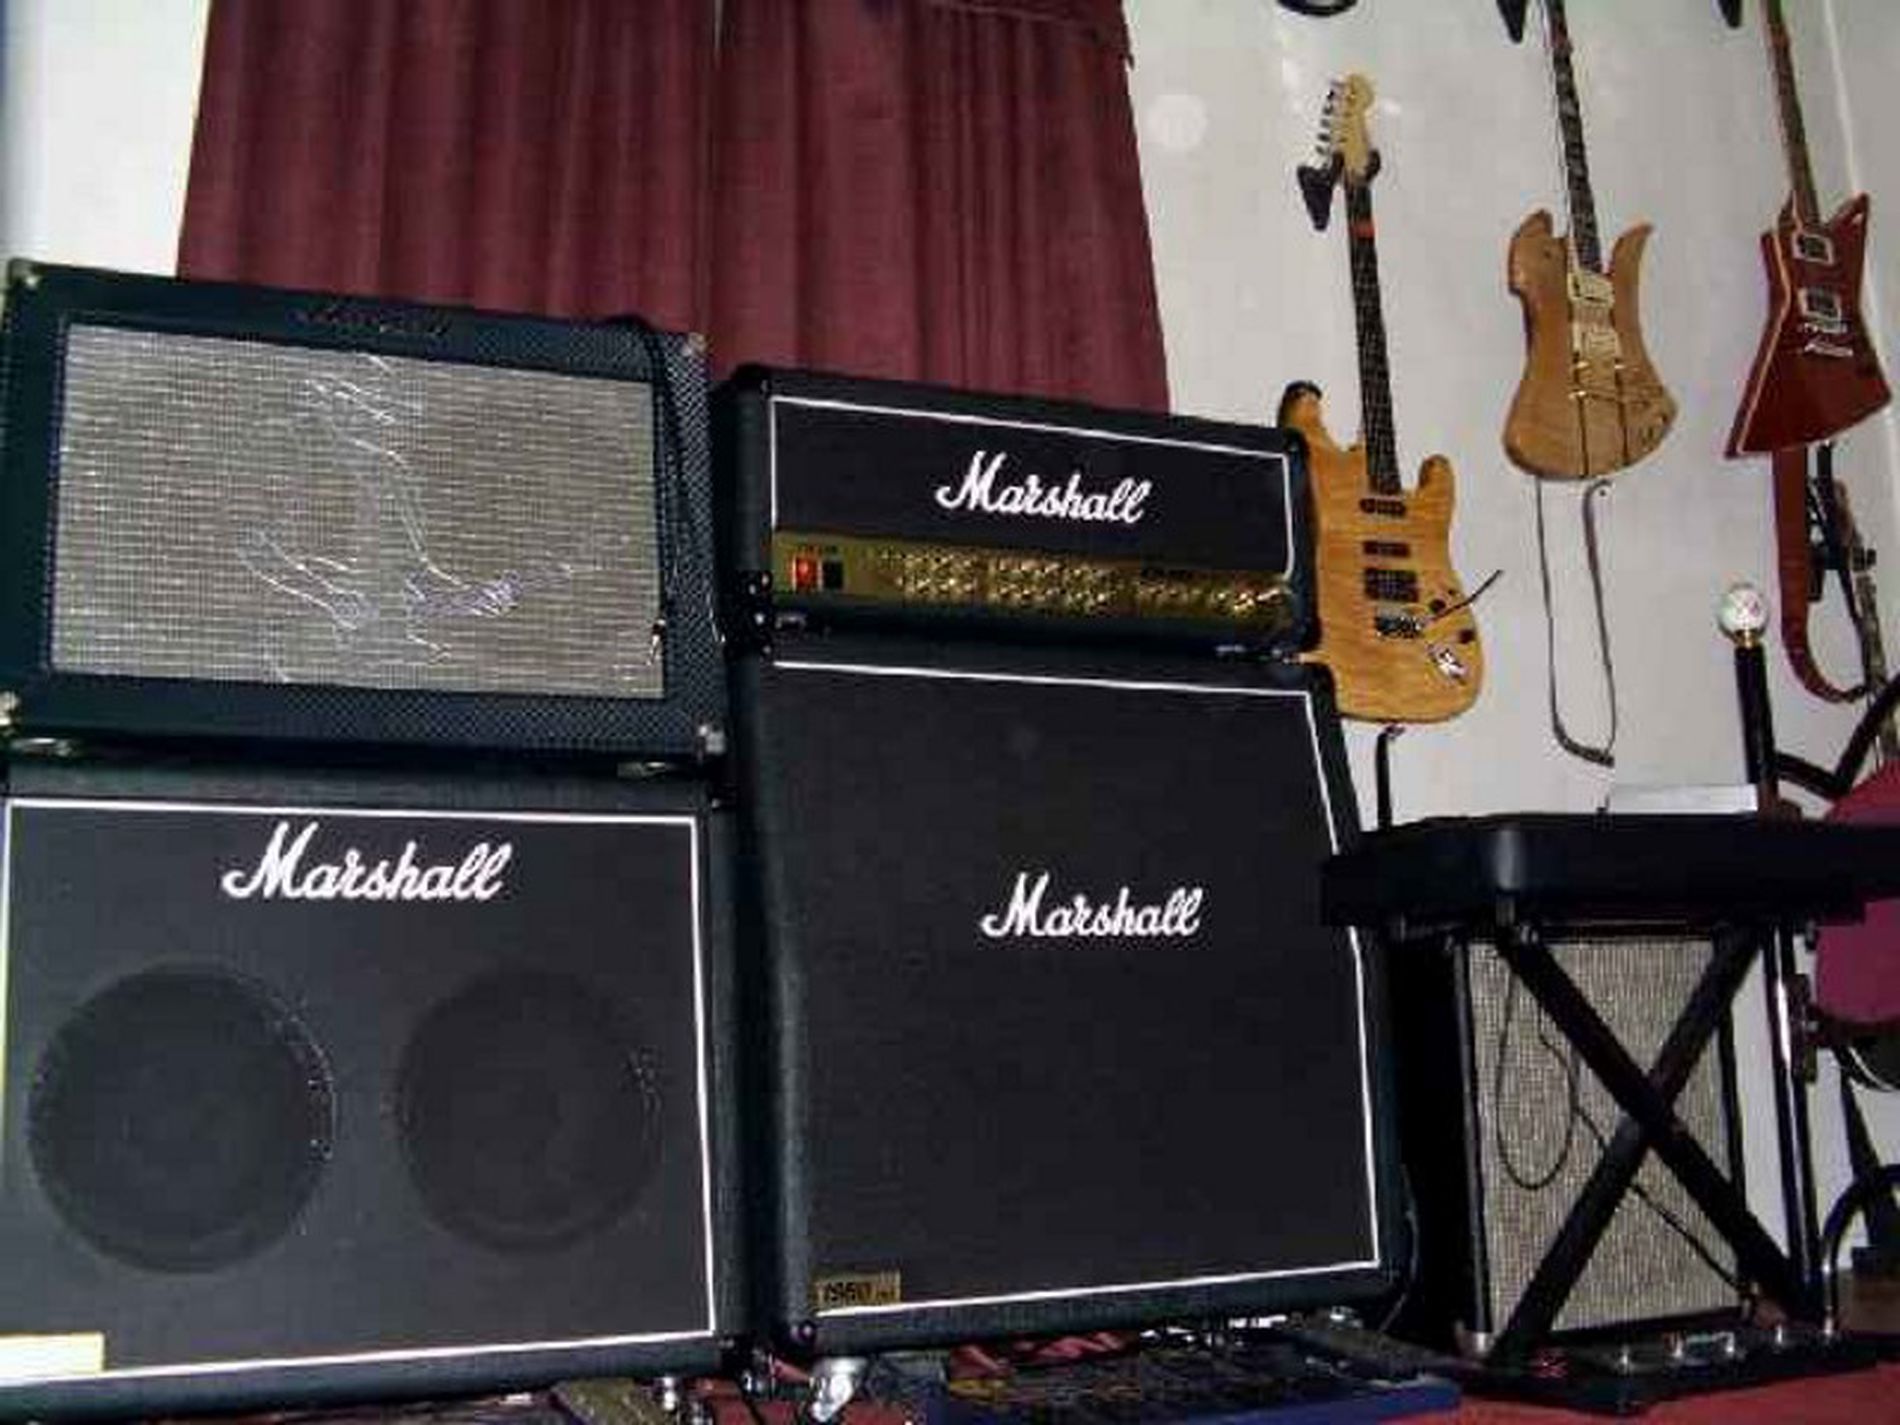
Musical Instruments and Gear
photograph taken indoors, showing a collection of musical instruments and amplifiers. Prominently featured are several Marshall brand amplifiers and speaker cabinets, stacked on the left side of the frame.
Slightly Low Angle: The camera appears to be positioned slightly lower than the instruments and amplifiers' level and is looking up at them. The height of the stacked amplifiers and the hanging guitars is emphasized by this angle.
Labels: Amplifier, Electronics, Guitar, Musical Instrument, Speaker, Electrical Device, Microphone, Bass Guitar, Wall, Table